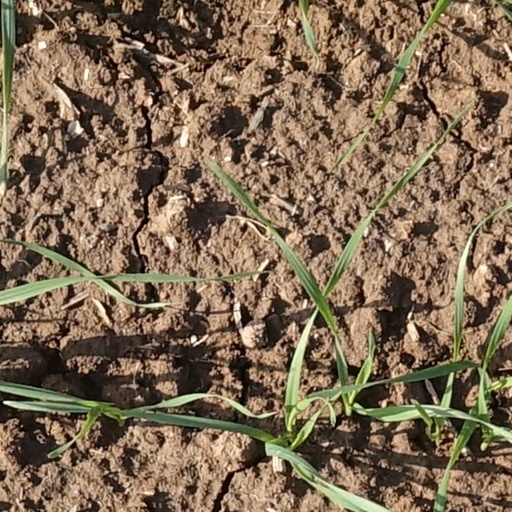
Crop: wheat